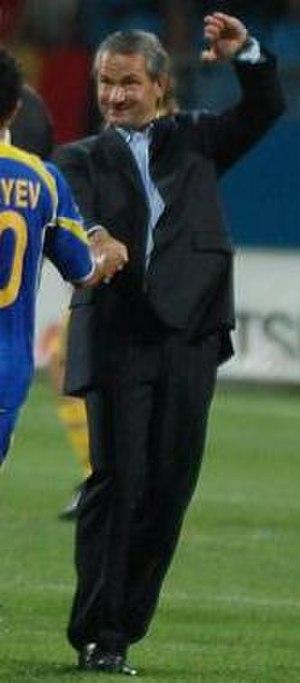
Bernd Storck, né le 25 janvier 1963 à Herne, est un footballeur allemand, évoluant au poste de défenseur dans les années 1980, avant de se reconvertir en entraîneur à la fin des années 2000.